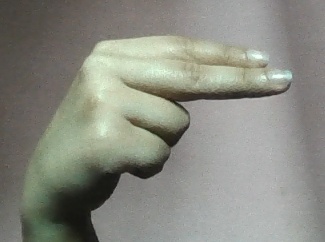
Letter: ain